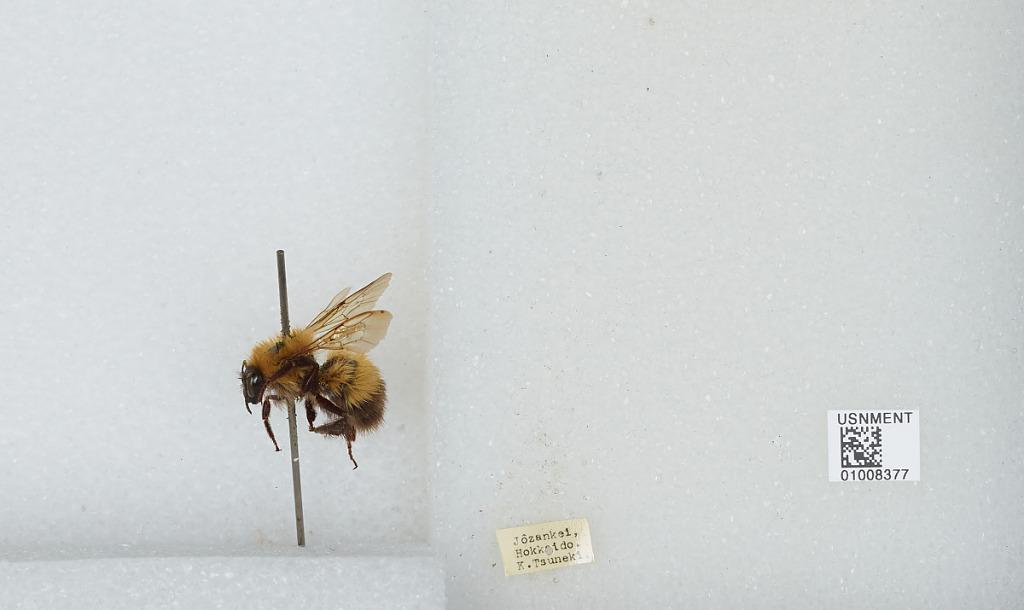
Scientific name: Bombus (Pyrobombus) hypnorum callidus Erichson
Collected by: K. Tsuneki
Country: Japan
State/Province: Hokkaido
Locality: Jozankei
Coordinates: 42.9692, 141.168